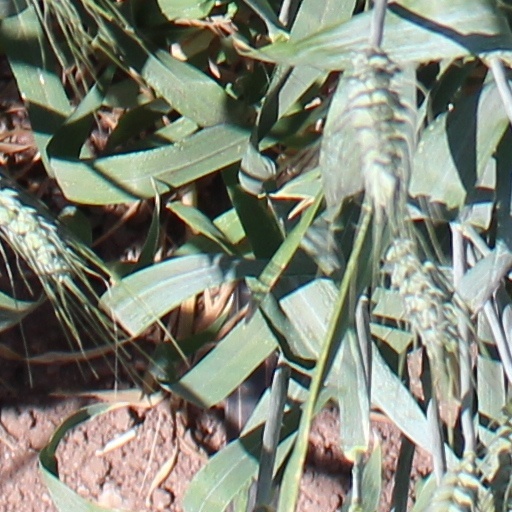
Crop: wheat